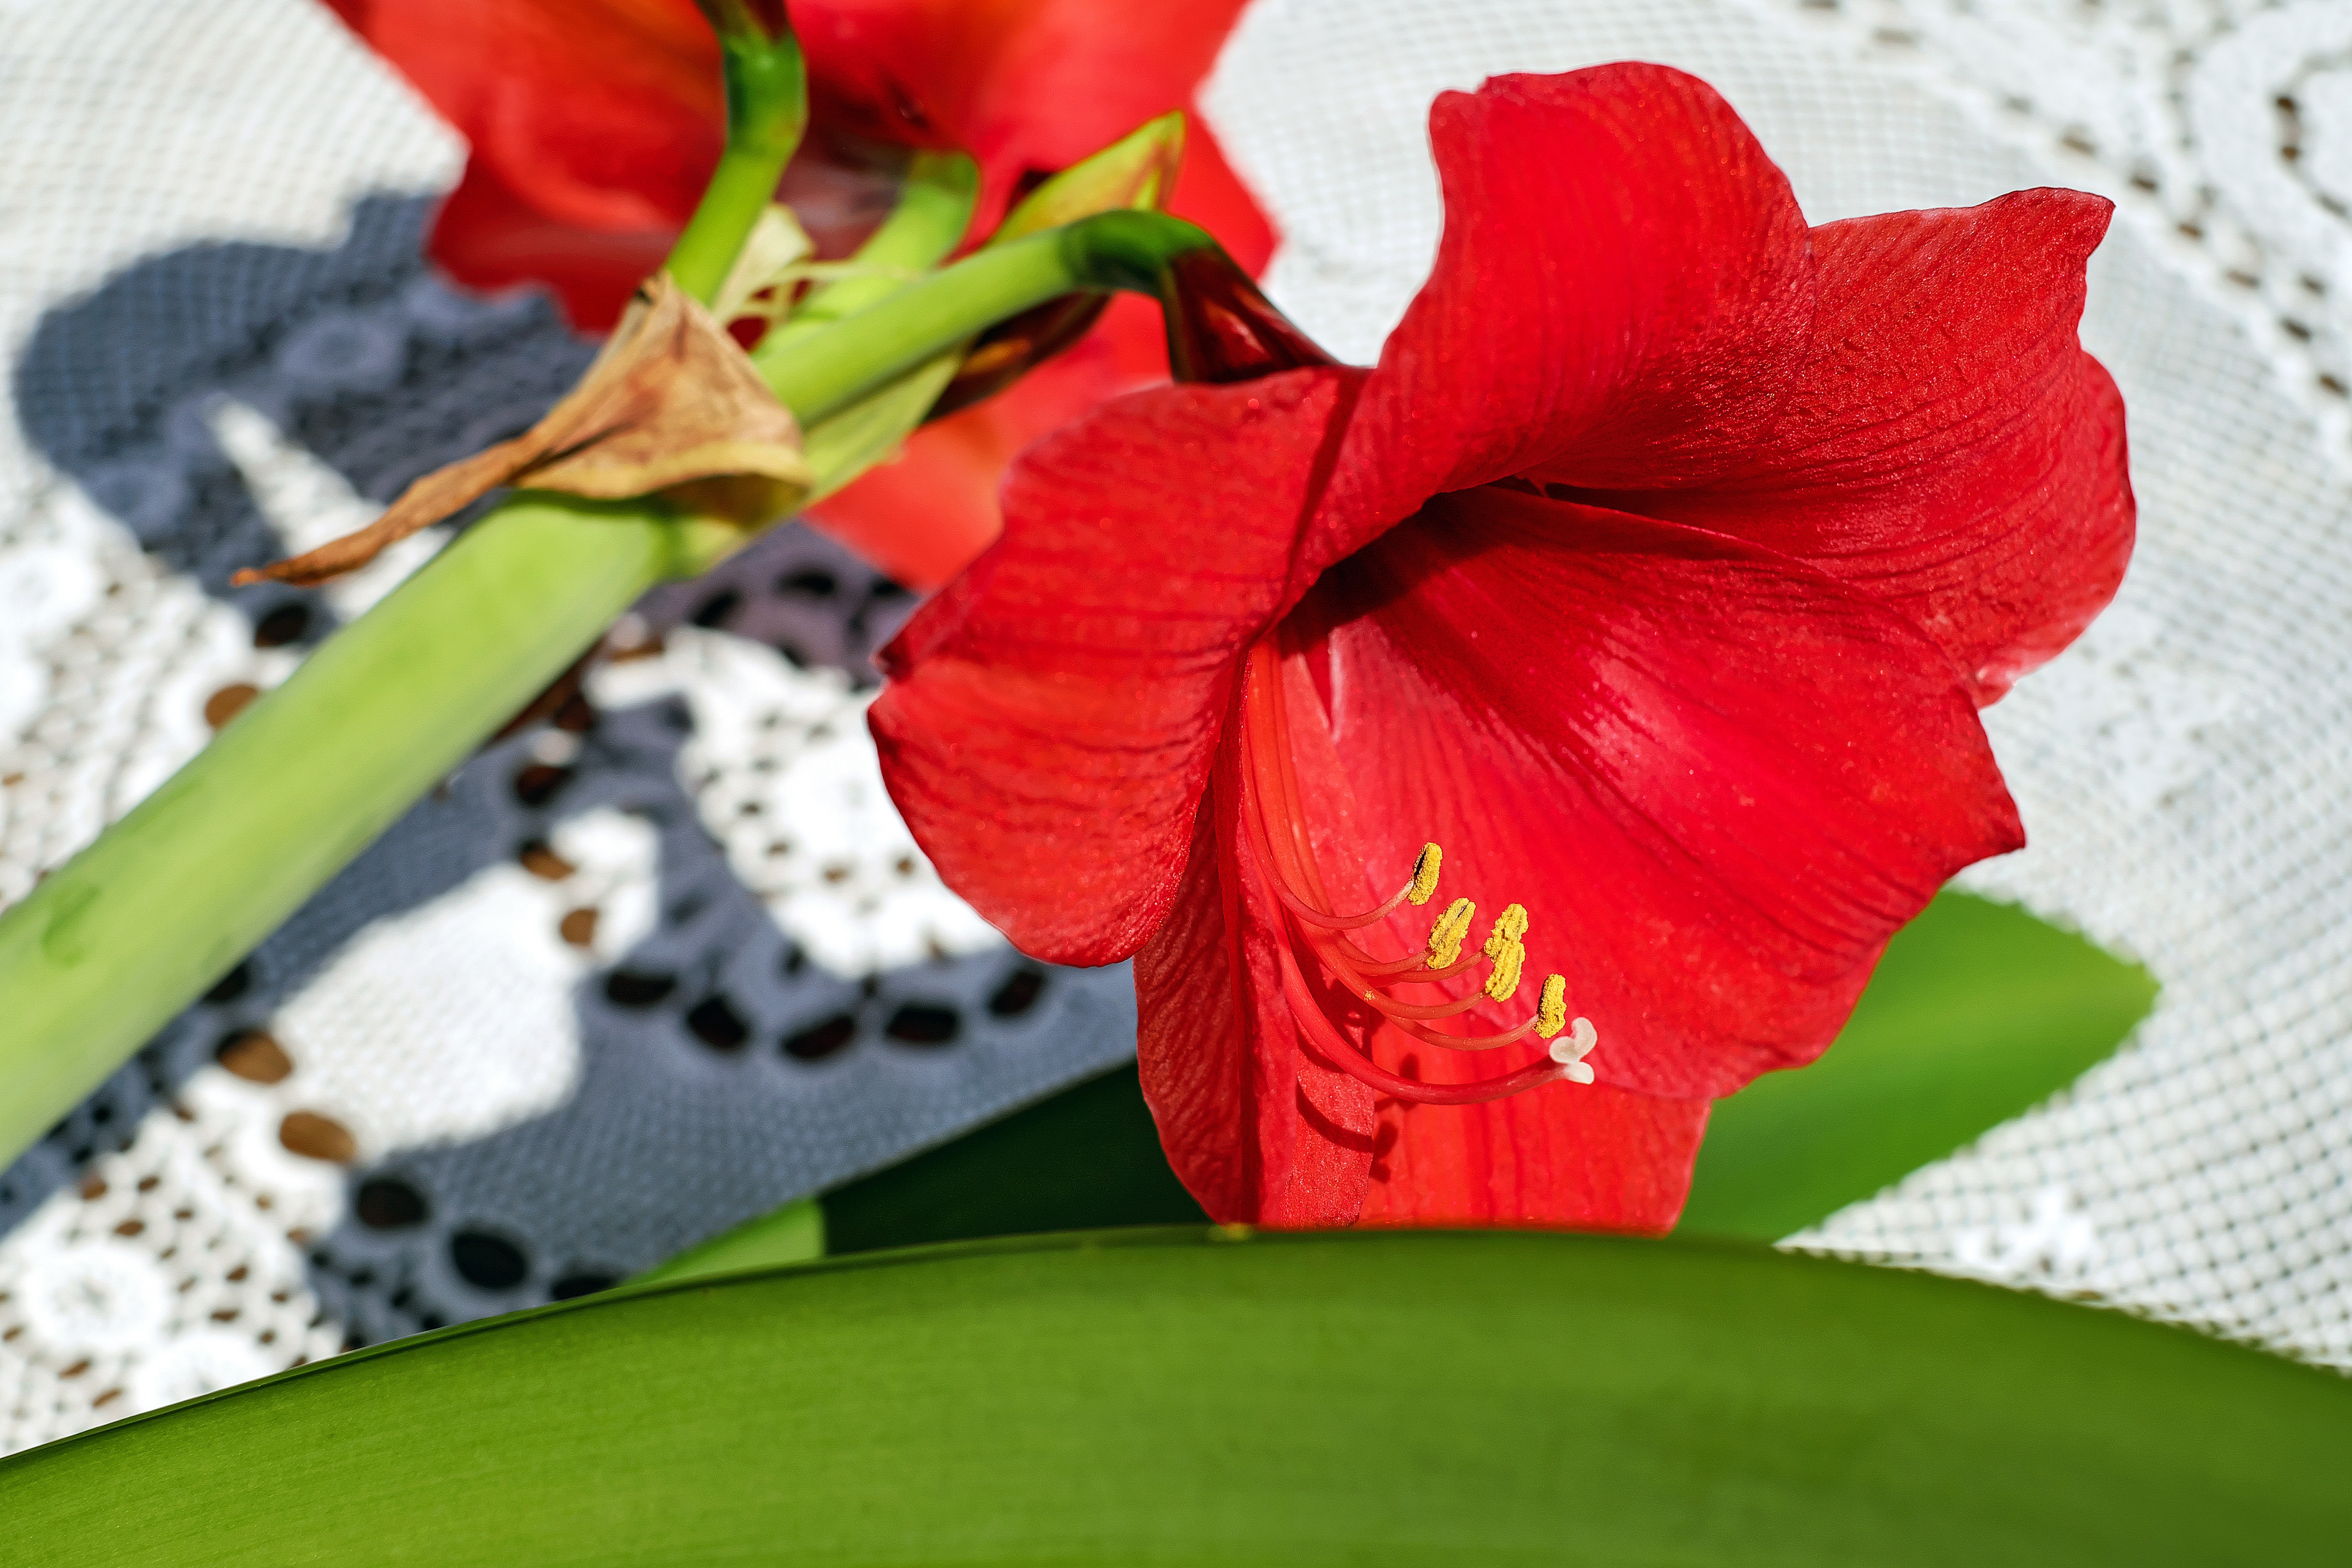
blossom, plant, leaf, flower, petal, bloom, cup, green, red, botany, flora, flowers, close up, macro photography, ornamental plant, flowering plant, amarillis, land plant